White House swimming pool

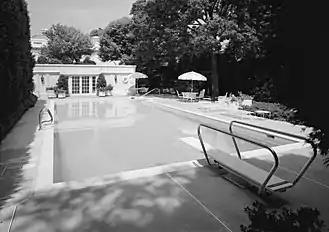
The pool, pictured in 1992

The swimming pool at the White House, the official residence of the president of the United States, is located on the South Lawn near the West Wing.